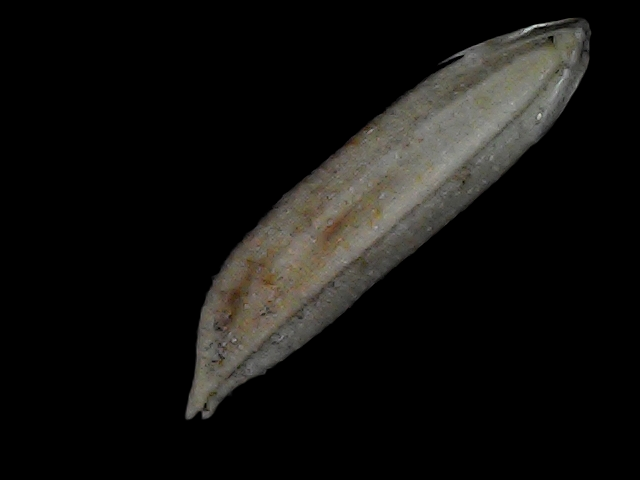
Rice variety: Bd57